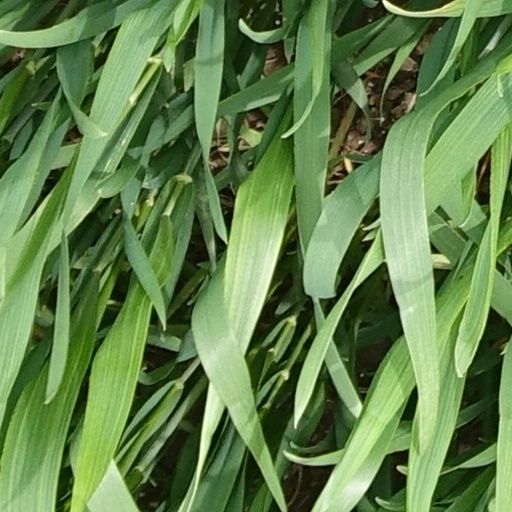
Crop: wheat